Sadakhlo

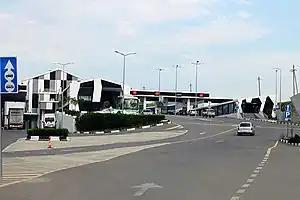
Sadakhlo checkpoint

The "road of international importance" S7 (E001), the main road between Tbilisi and Yerevan (Armenia), passes through Sadakhlo. The Sadakhlo - Bagratashen border crossing is the most important of the four vehicular crossings between Georgia and Armenia. More than 1.2 million incoming travellers were registered in 2019. This is 15.7% of all inbound travellers to Georgia. This also leads to additional investments in infrastructure. With European money the car bridge across the Debeda is being renovated and expanded to four lanes.